K. P. Jayaswal

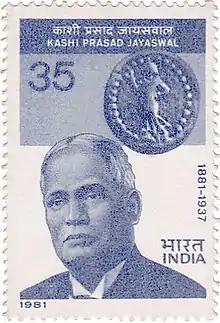
Jayaswal on a 1981 stamp of India

Kashi Prasad Jayaswal (27 November 1881 – 4 August 1937) was an Indian historian and lawyer. Jayaswal's works "Hindu Polity" (1918) and "History of India, 150 A.D. to 350 A.D." (1933) are classics of ancient Indian historical literature. Among other things, he is credited with showing that Indian republics, based on principles of representation and collective decision-making, were among the most democratic polities of the ancient world.